Rara Lake

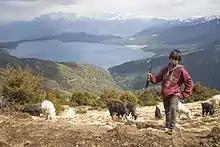
Rara lake view from top of Murma mountain

The main occupation of the people living around the area is agriculture. People also rear goats and extract medicinal herbs and sell them for their living. Thakur society is dominant in the community. Thakur Baba's Temple is situated in the southeast corner of the lake. Local people believe that the god Thakur shot an arrow to open the passage of the lake reducing the damage caused by flooding.